Joe Koppe

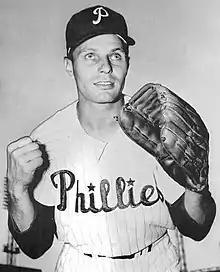
Koppe in 1961

Joseph Koppe (October 19, 1930 – September 27, 2006), born Joseph Kopchia, was an American professional baseball shortstop, who played in Major League Baseball (MLB) for the Milwaukee Braves, Philadelphia Phillies, and Los Angeles Angels.